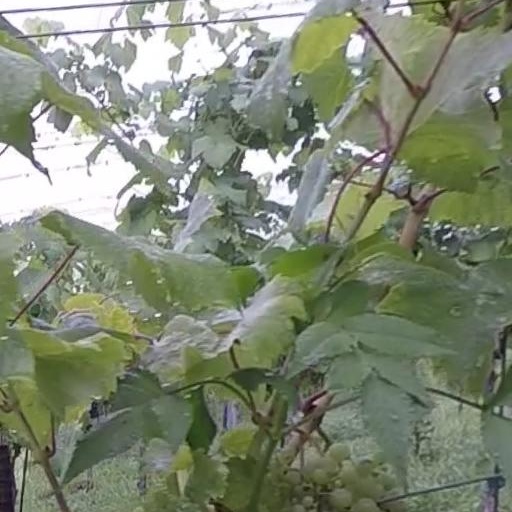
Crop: grape